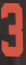
Number: 3